Maldives and the World Bank

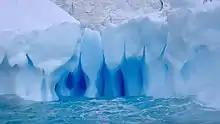
Melting Glacier

The Maldives are a popular vacation spot for couples, families, and anyone looking for a tropical getaway. Tourism is the largest source of revenue for the country. Most tourists are naive to the threat of terrorism in the country due to the rise of authoritarianism, religious conflicts, and domestic conflicts. The resort based islands tend to be safe areas for tourists, but rising terrorism concerns can have severe effects on the Maldives Economy as it is heavily influenced by tourism.